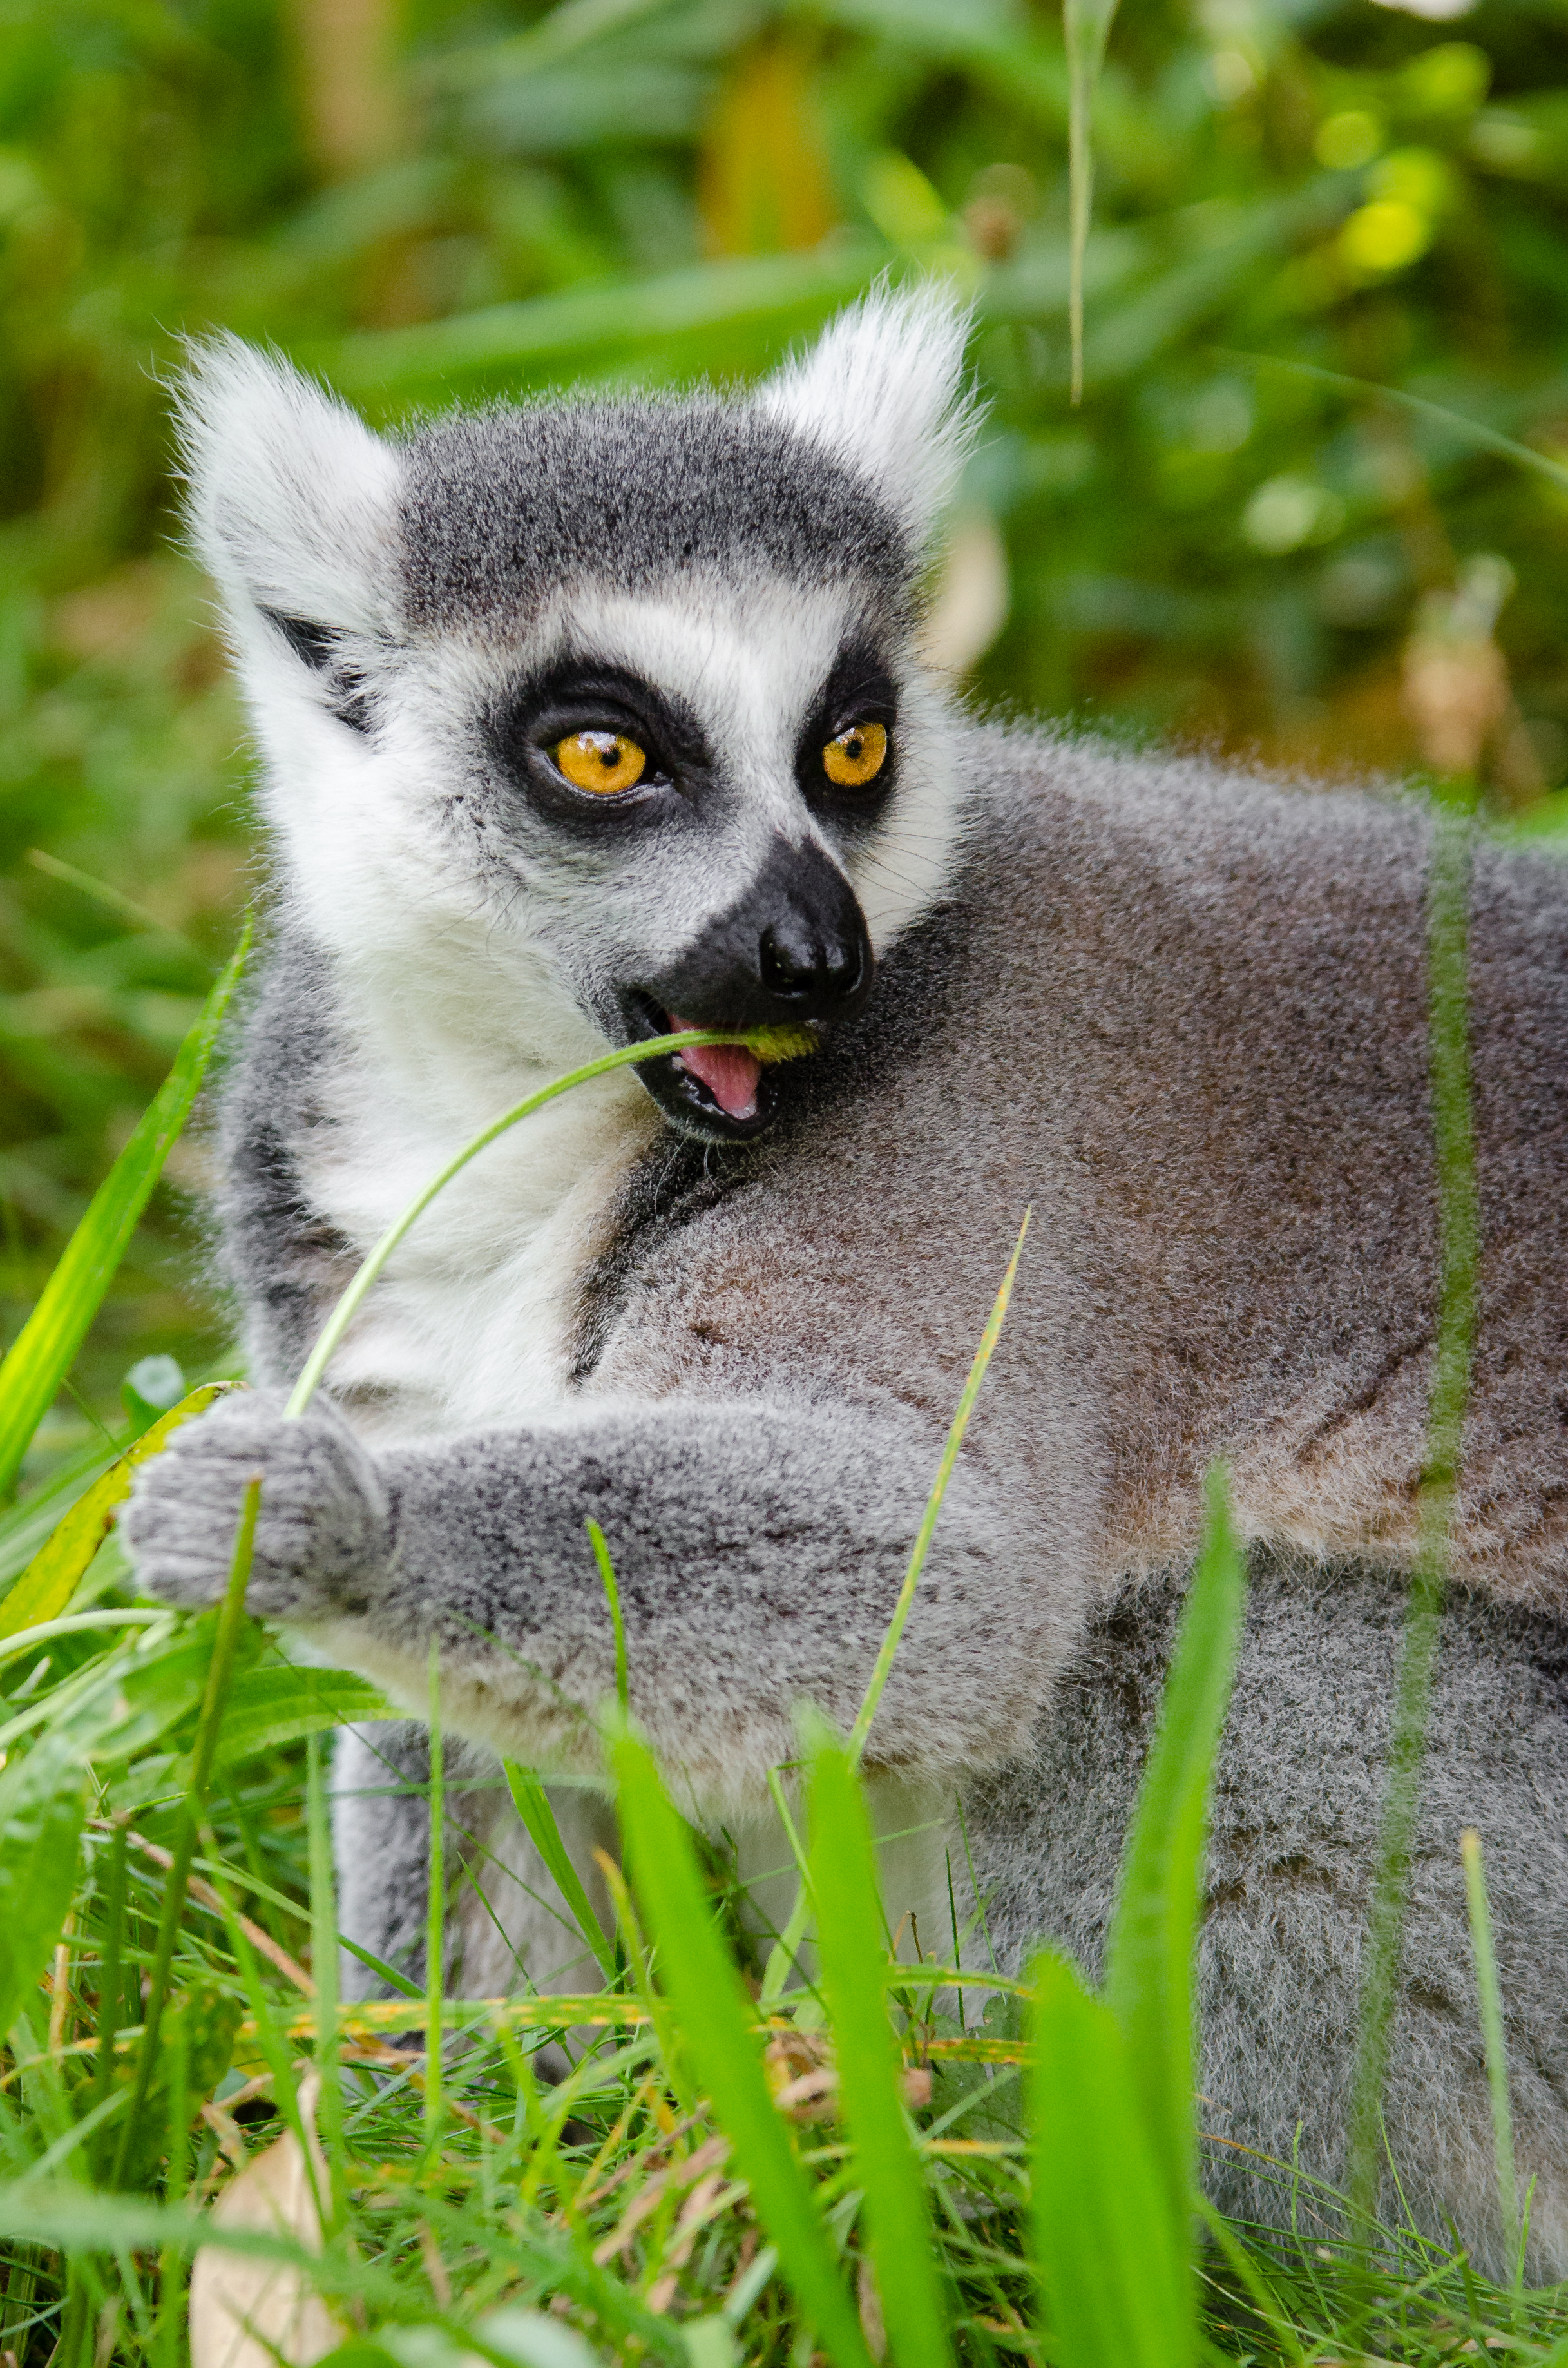
animal, wildlife, zoo, mammal, fauna, primate, madagascar, vertebrate, lemur